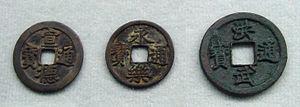
L'époque de Muromachi est l'une des 14 subdivisions traditionnelles de l'histoire du Japon, qui s'étend entre 1336 et 1573. Elle correspond à l'époque de « règne » des shoguns Ashikaga. Le nom de cette période vient du quartier de Muromachi, site choisi à Kyōto par les Ashikaga pour y installer à compter de 1378 le siège de leur gouvernement.